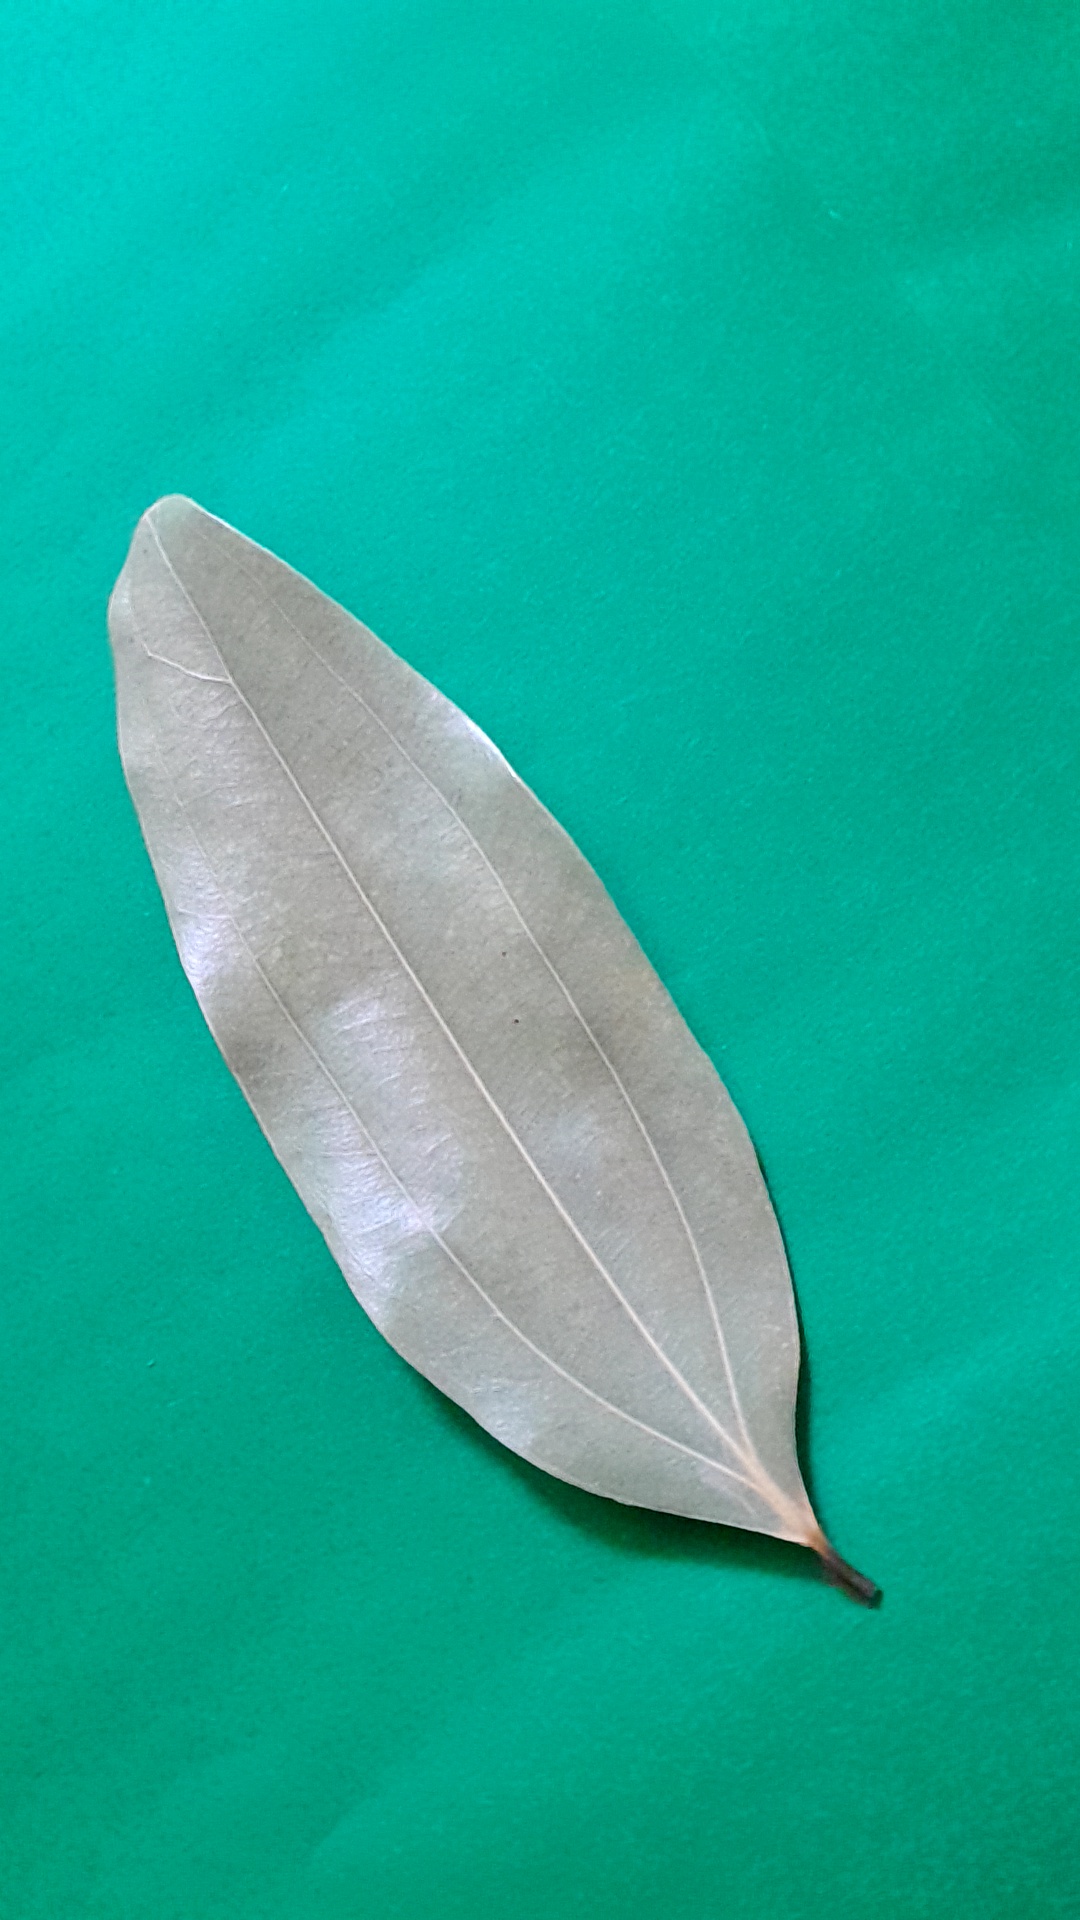
Label: Dry Leaf